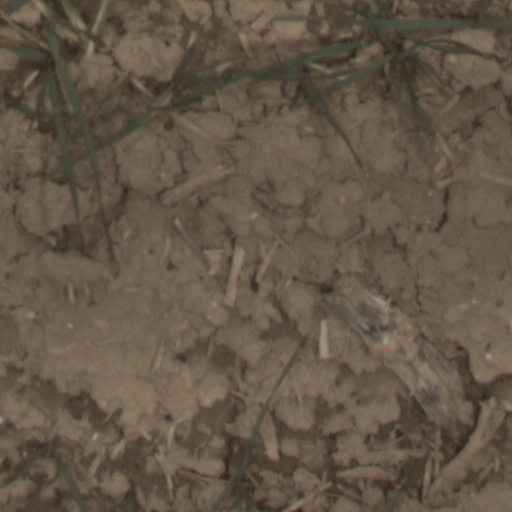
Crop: wheat